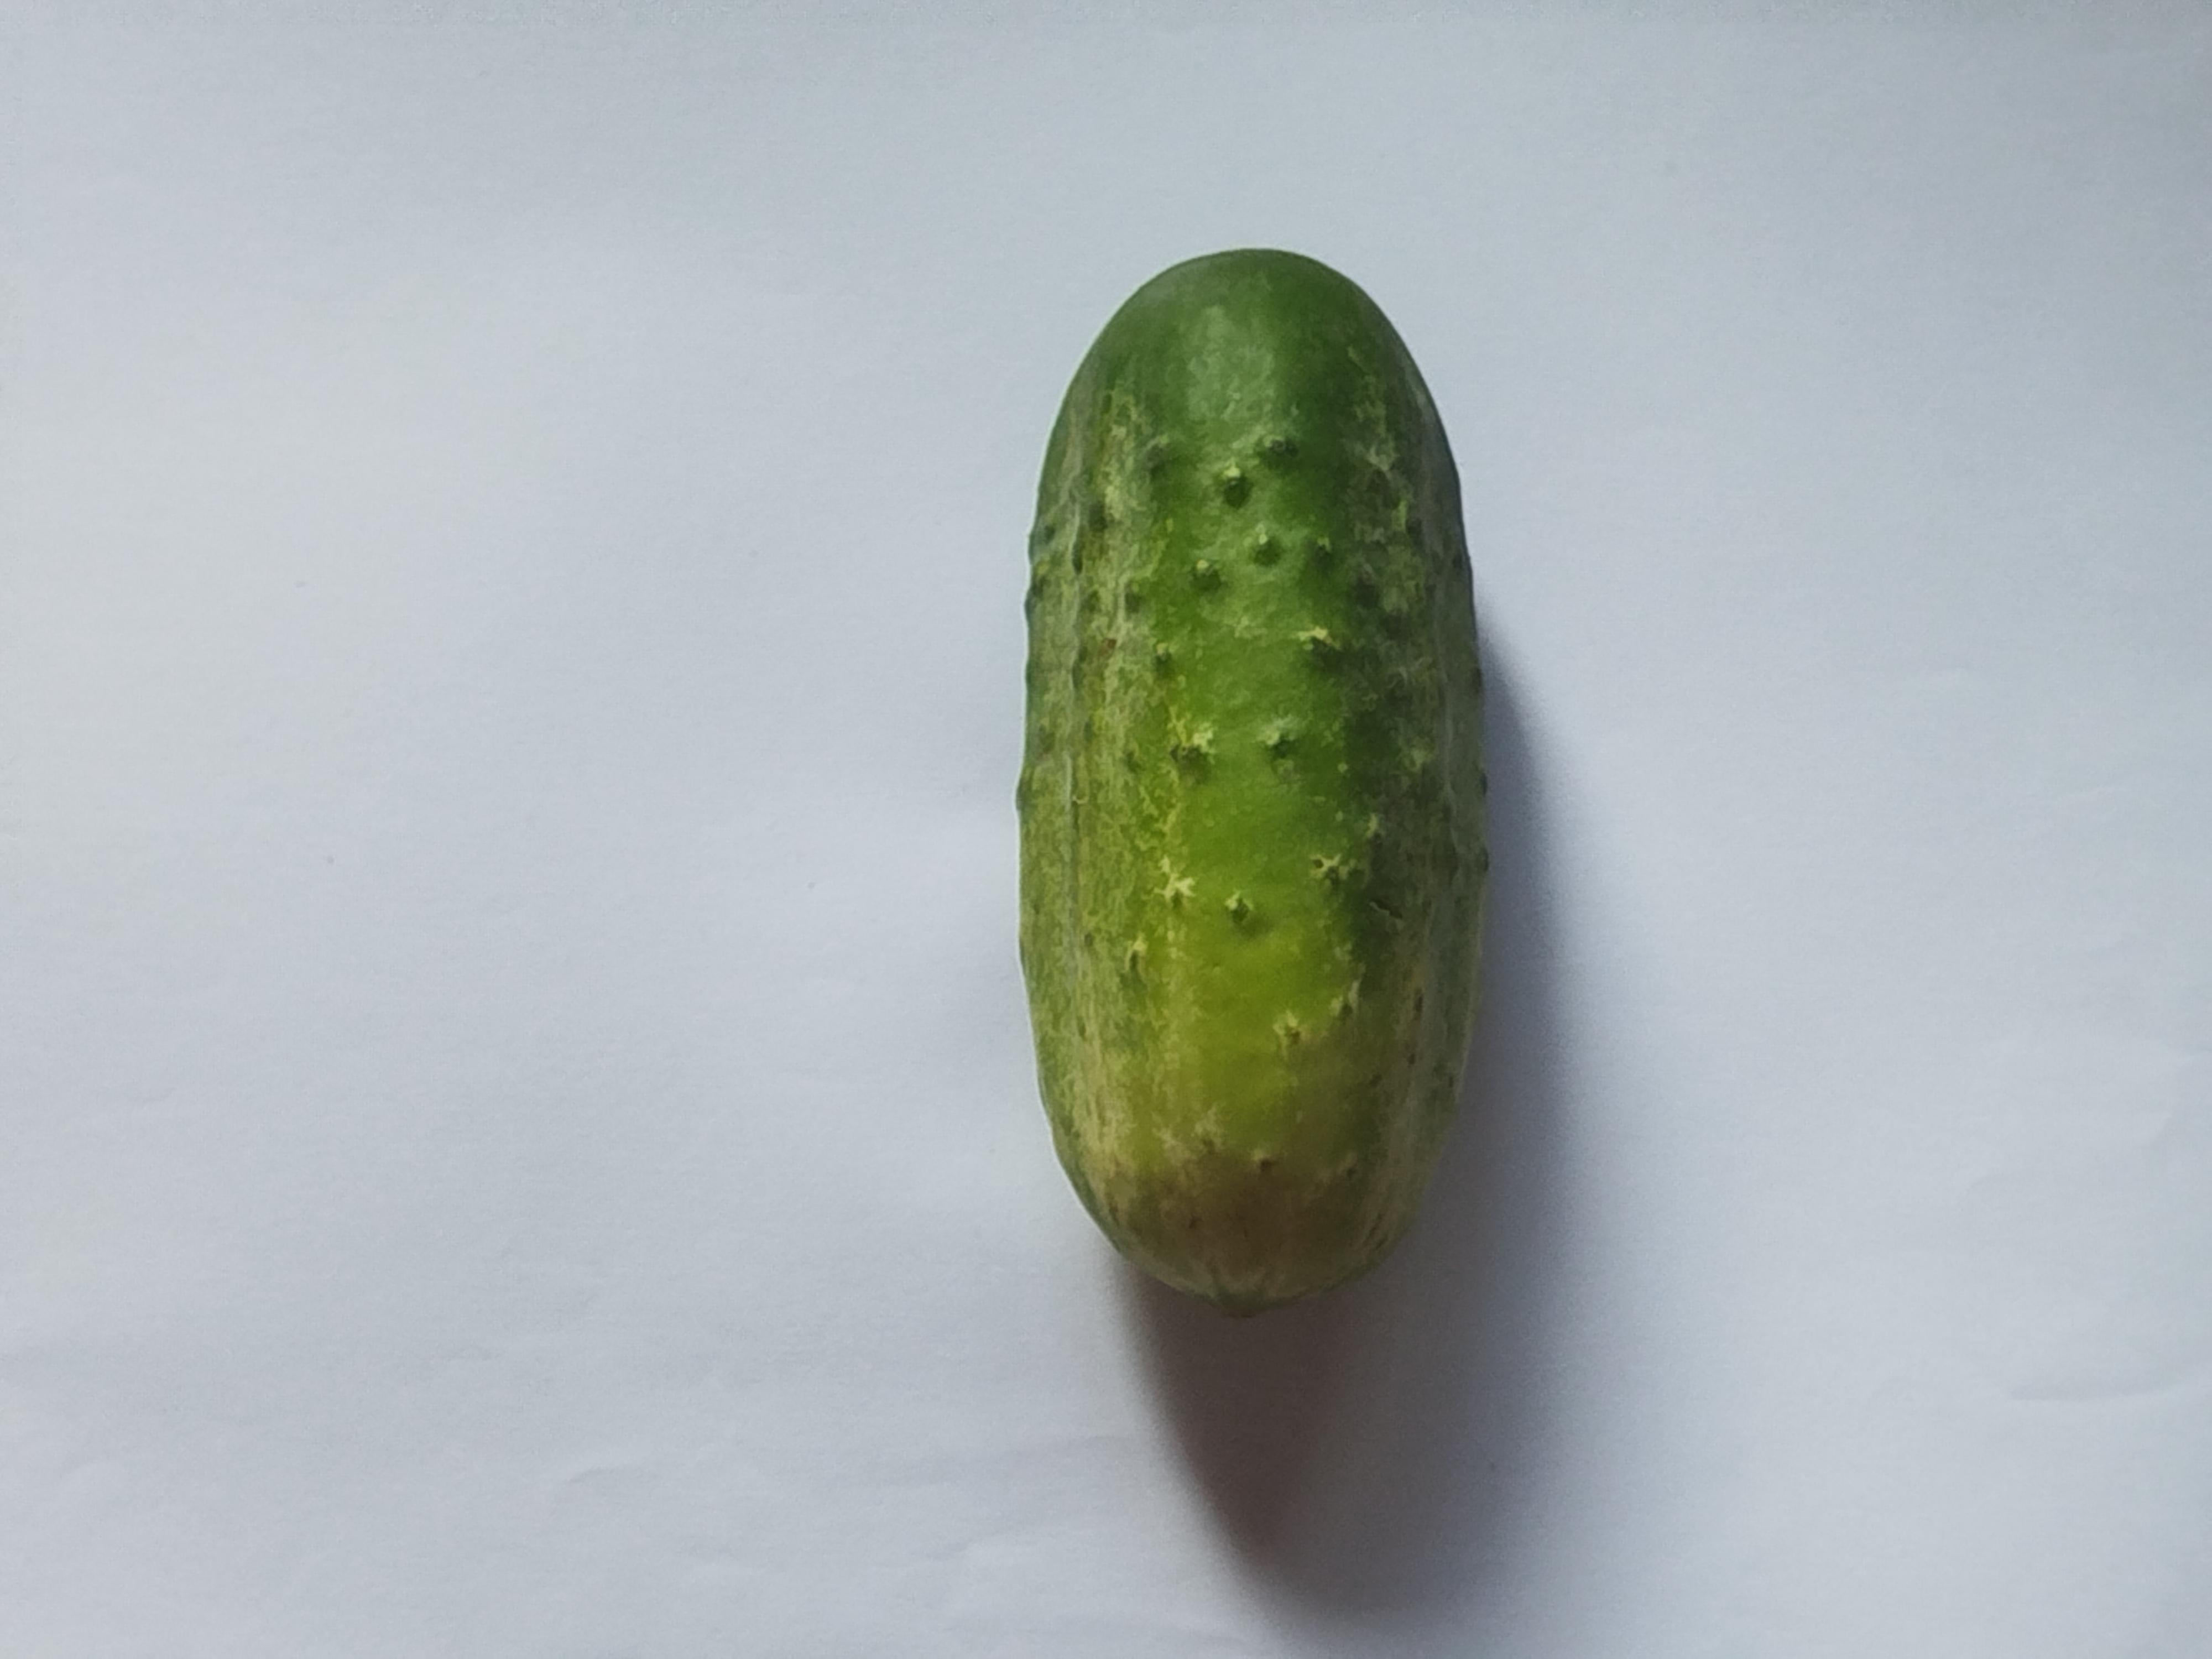
Label: Cucumber